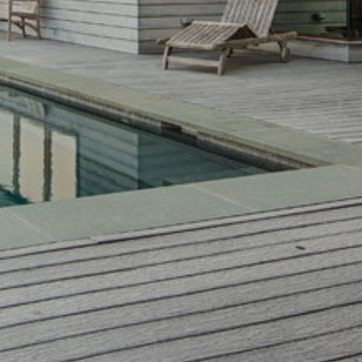
Material: water